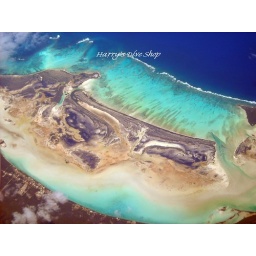
the airplane view of the sand bar below looks like a fox face to me